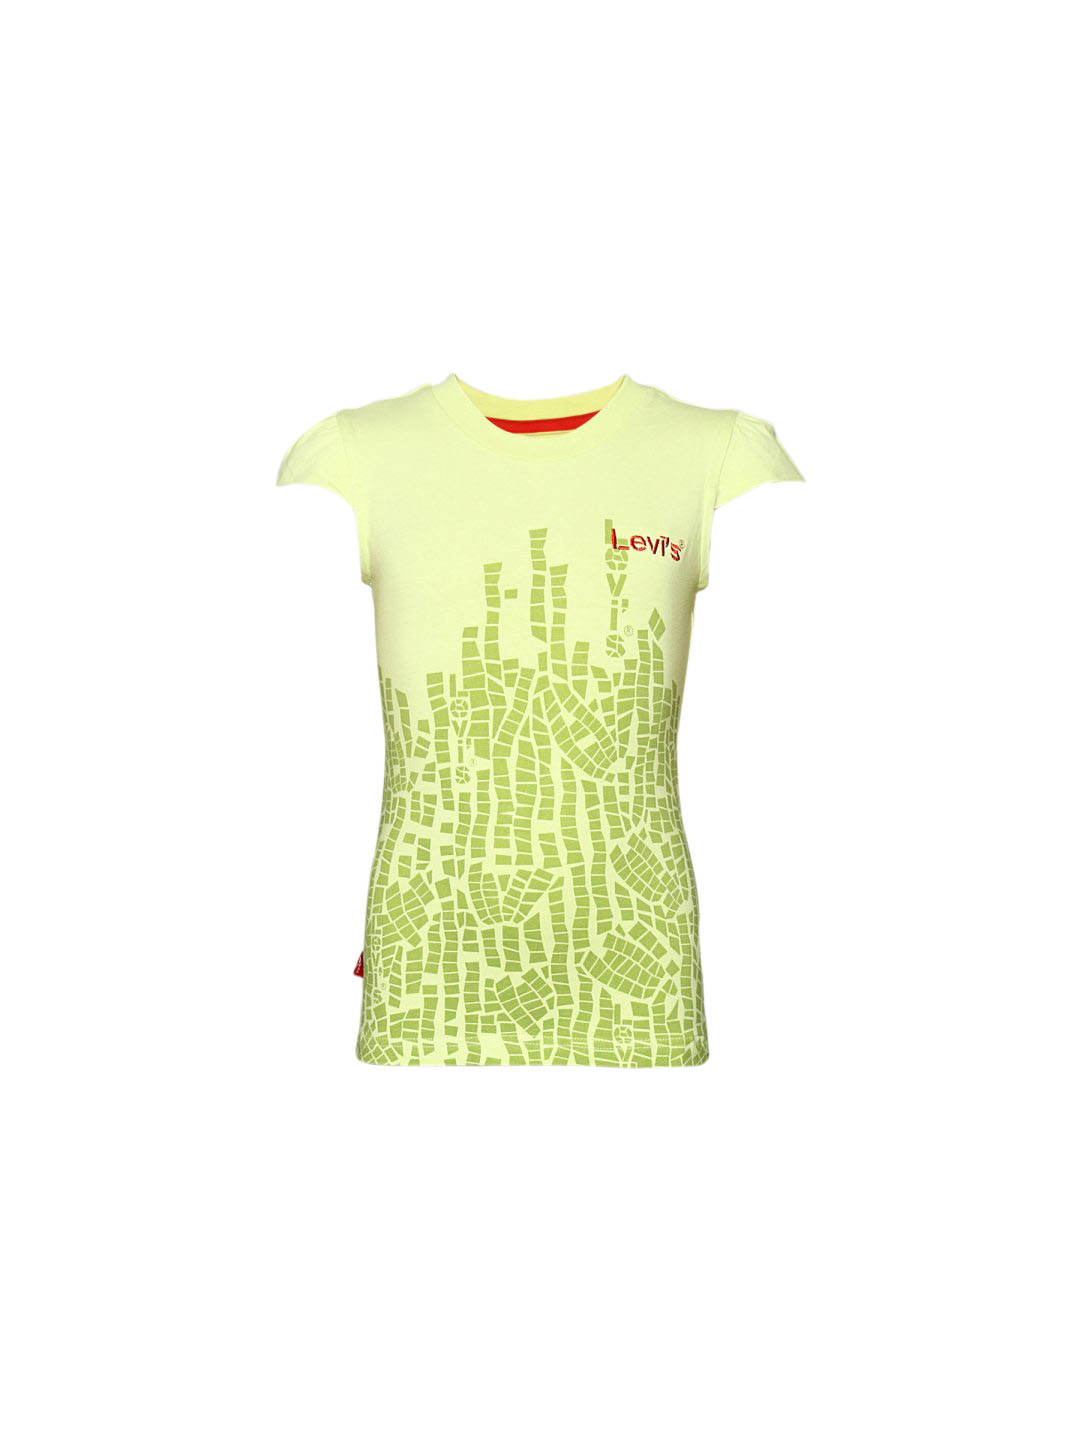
Levis Kids Girl's Desiree Green Kidswear
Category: Apparel / Topwear / Tshirts
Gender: Women
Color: Green
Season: Summer 2011
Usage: Casual